Islamic views on slavery

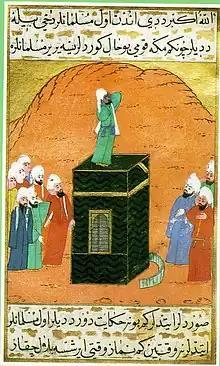
Bilal ibn Ribah was an African slave who was emancipated when Abu Bakr paid his ransom upon Muhammad's instruction. He was appointed by Muhammad as the first official muezzin. This image depicts him atop the Kaaba in January 630, when he became the first Muslim to proclaim adhan in Mecca.

The corpus of hadith attributed to Muhammad follows the general lines of Quranic teaching on slavery and contains a large store of reports enjoining kindness toward slaves.